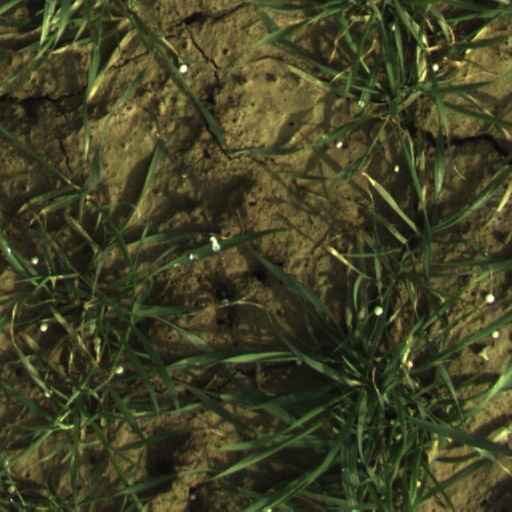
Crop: wheat